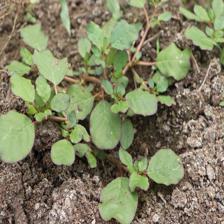
Label: BroadLeafWeed